Athens University of Economics and Business

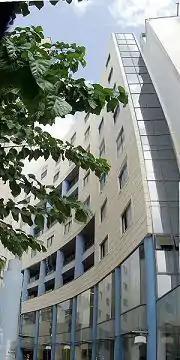
The postgraduate building of the Economical University of Athens, Evelpidon street.

More info: https://www.aueb.gr/sites/default/files/aueb/AUEB-Brochure_English-Masters-Programs2021.pdf